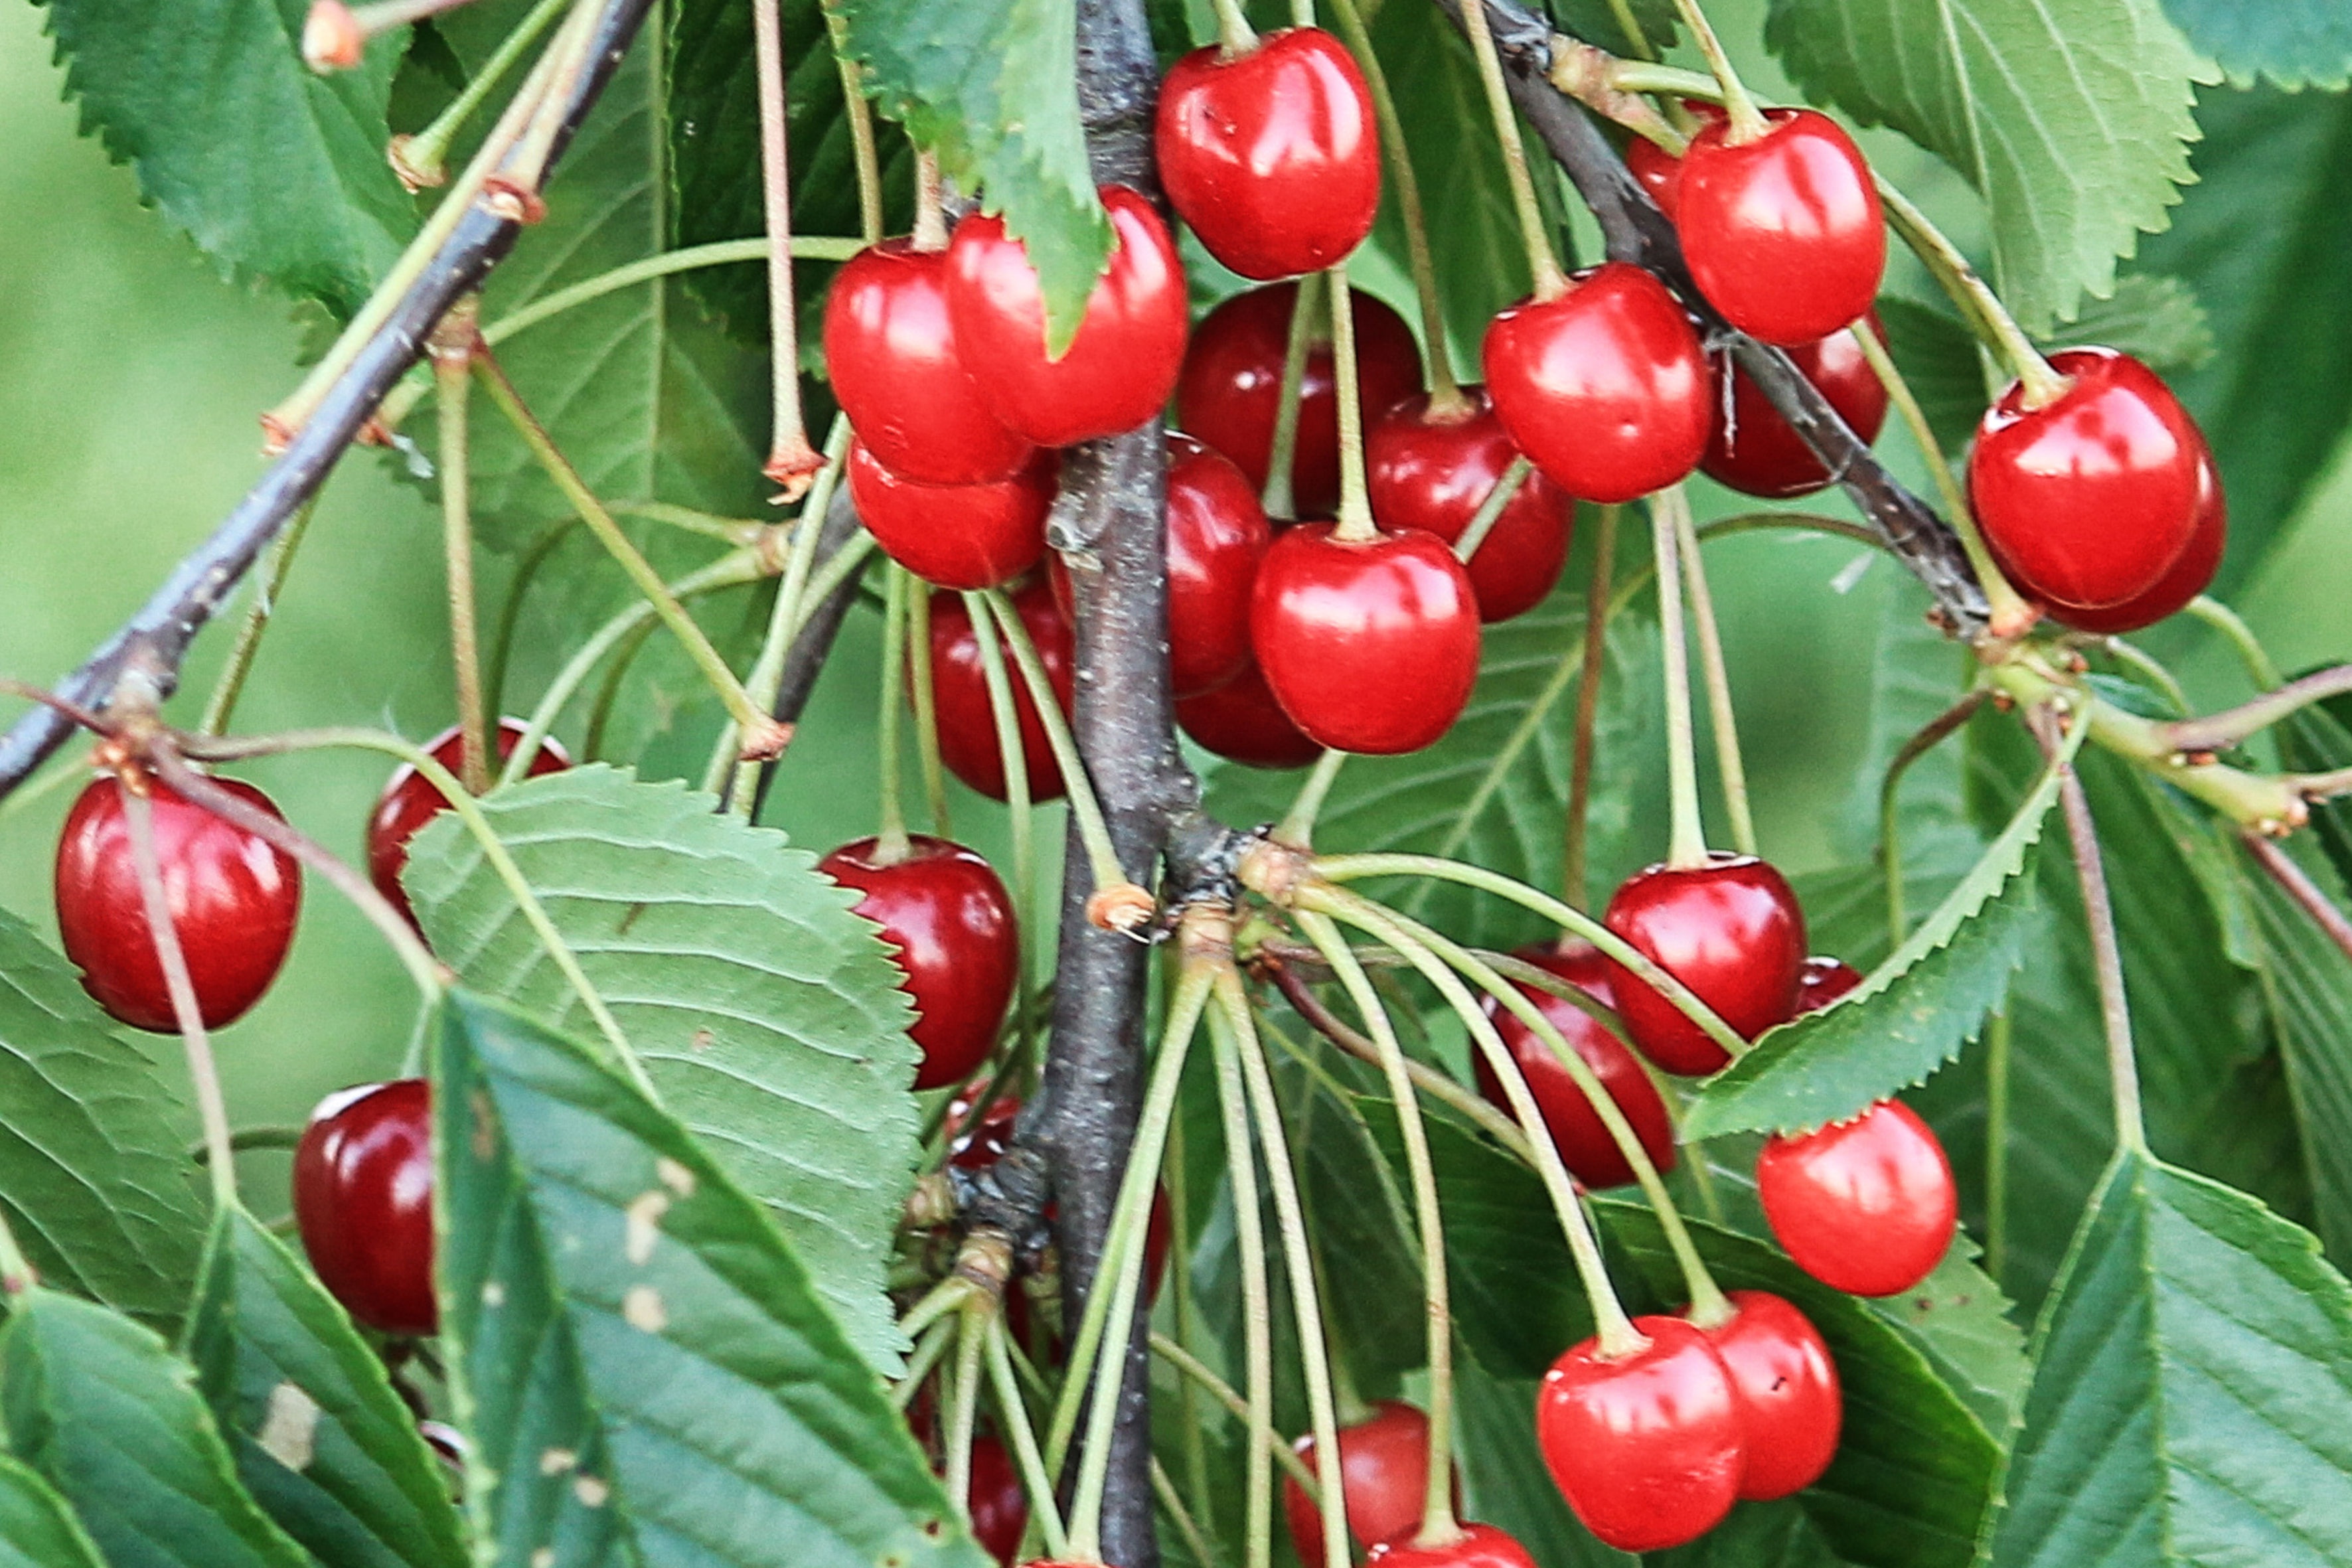
tree, branch, plant, fruit, flower, food, red, produce, leaves, shrub, fruit tree, fruits, cherry, cherries, rose hip, flowering plant, rose family, acerola, malpighia, woody plant, land plant